Karabiner 98k

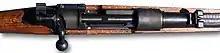
A close up of the action of a Karabiner 98k. The electro-penciled bolt and the X on the left side of the receiver are indicators of a Russian-captured weapon.

Starting in late 1944, Karabiner 98k production began transition to the "" ("war model") variant. This version was simplified to increase the rate of production, removing the bayonet lug, cleaning rod, stock disc (which functions as a bolt disassembly tool), and other features deemed unnecessary. Non-critical parts like the stock were finished to lower standards and metal parts like the nose cap, barrel band, floor plate and trigger guard (lacking the small locking screw provision) were simplified stamped parts and less elaborately mounted to the rifle. The M98 bolt was also simplified by no longer milling the two oval-shaped emergency gas relief holes in the bottom of the bolt. Instead, two emergency gas relief holes were drilled and the bolt guide was omitted from the bolt body. It had fewer serial numbered parts, a phosphate metal surface finish, and a hole at the bottom end of the butt plate that replaced the stock disk. At least two transitional variants existed, which incorporated only some features, and some factories never switched to production at all.